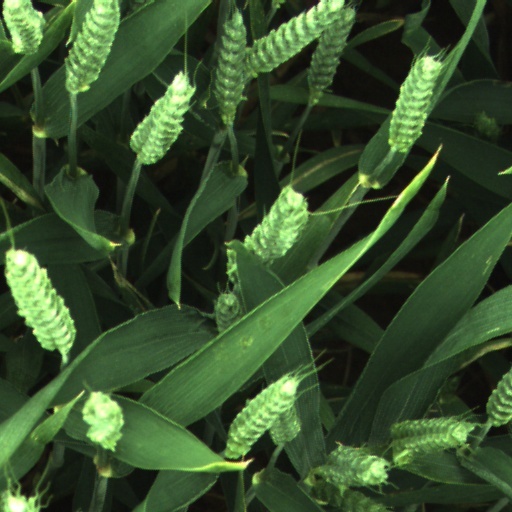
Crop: wheat